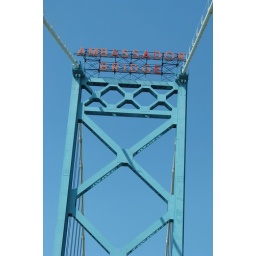
Coming home over the Detroit river on the Ambassador Bridge